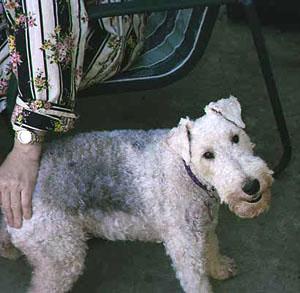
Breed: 226-n000057-wire_haired_fox_terrier